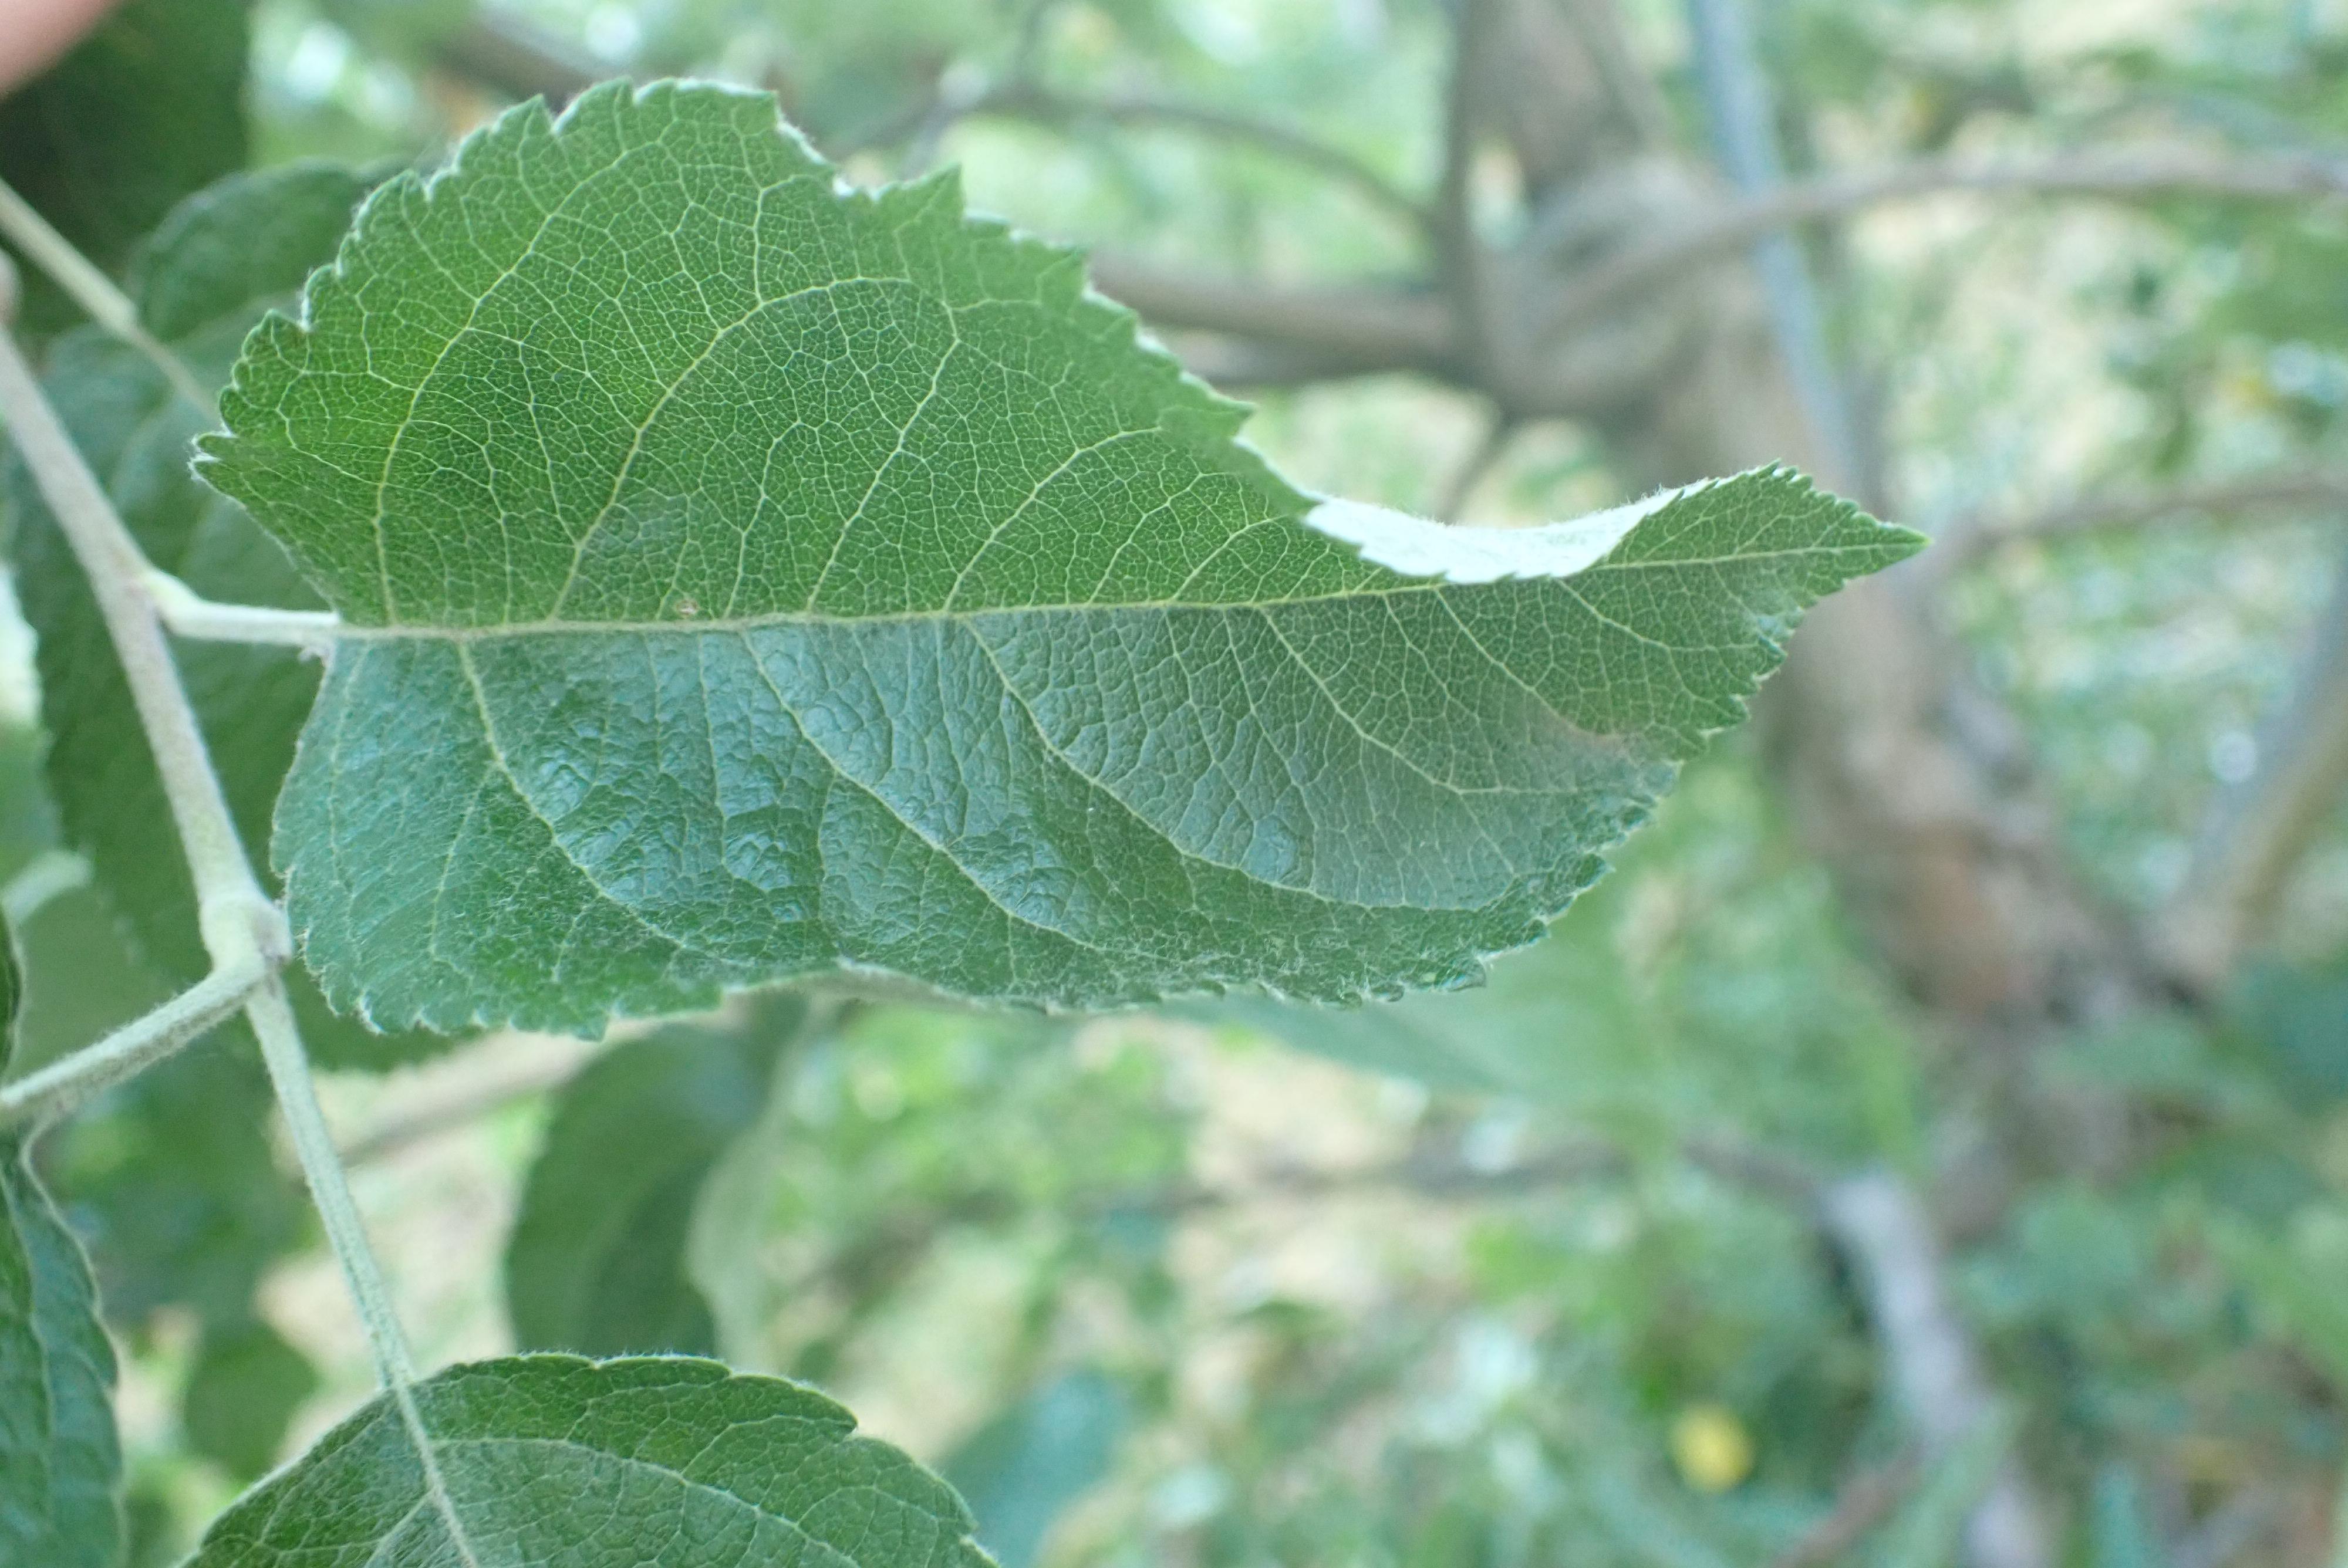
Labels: healthy